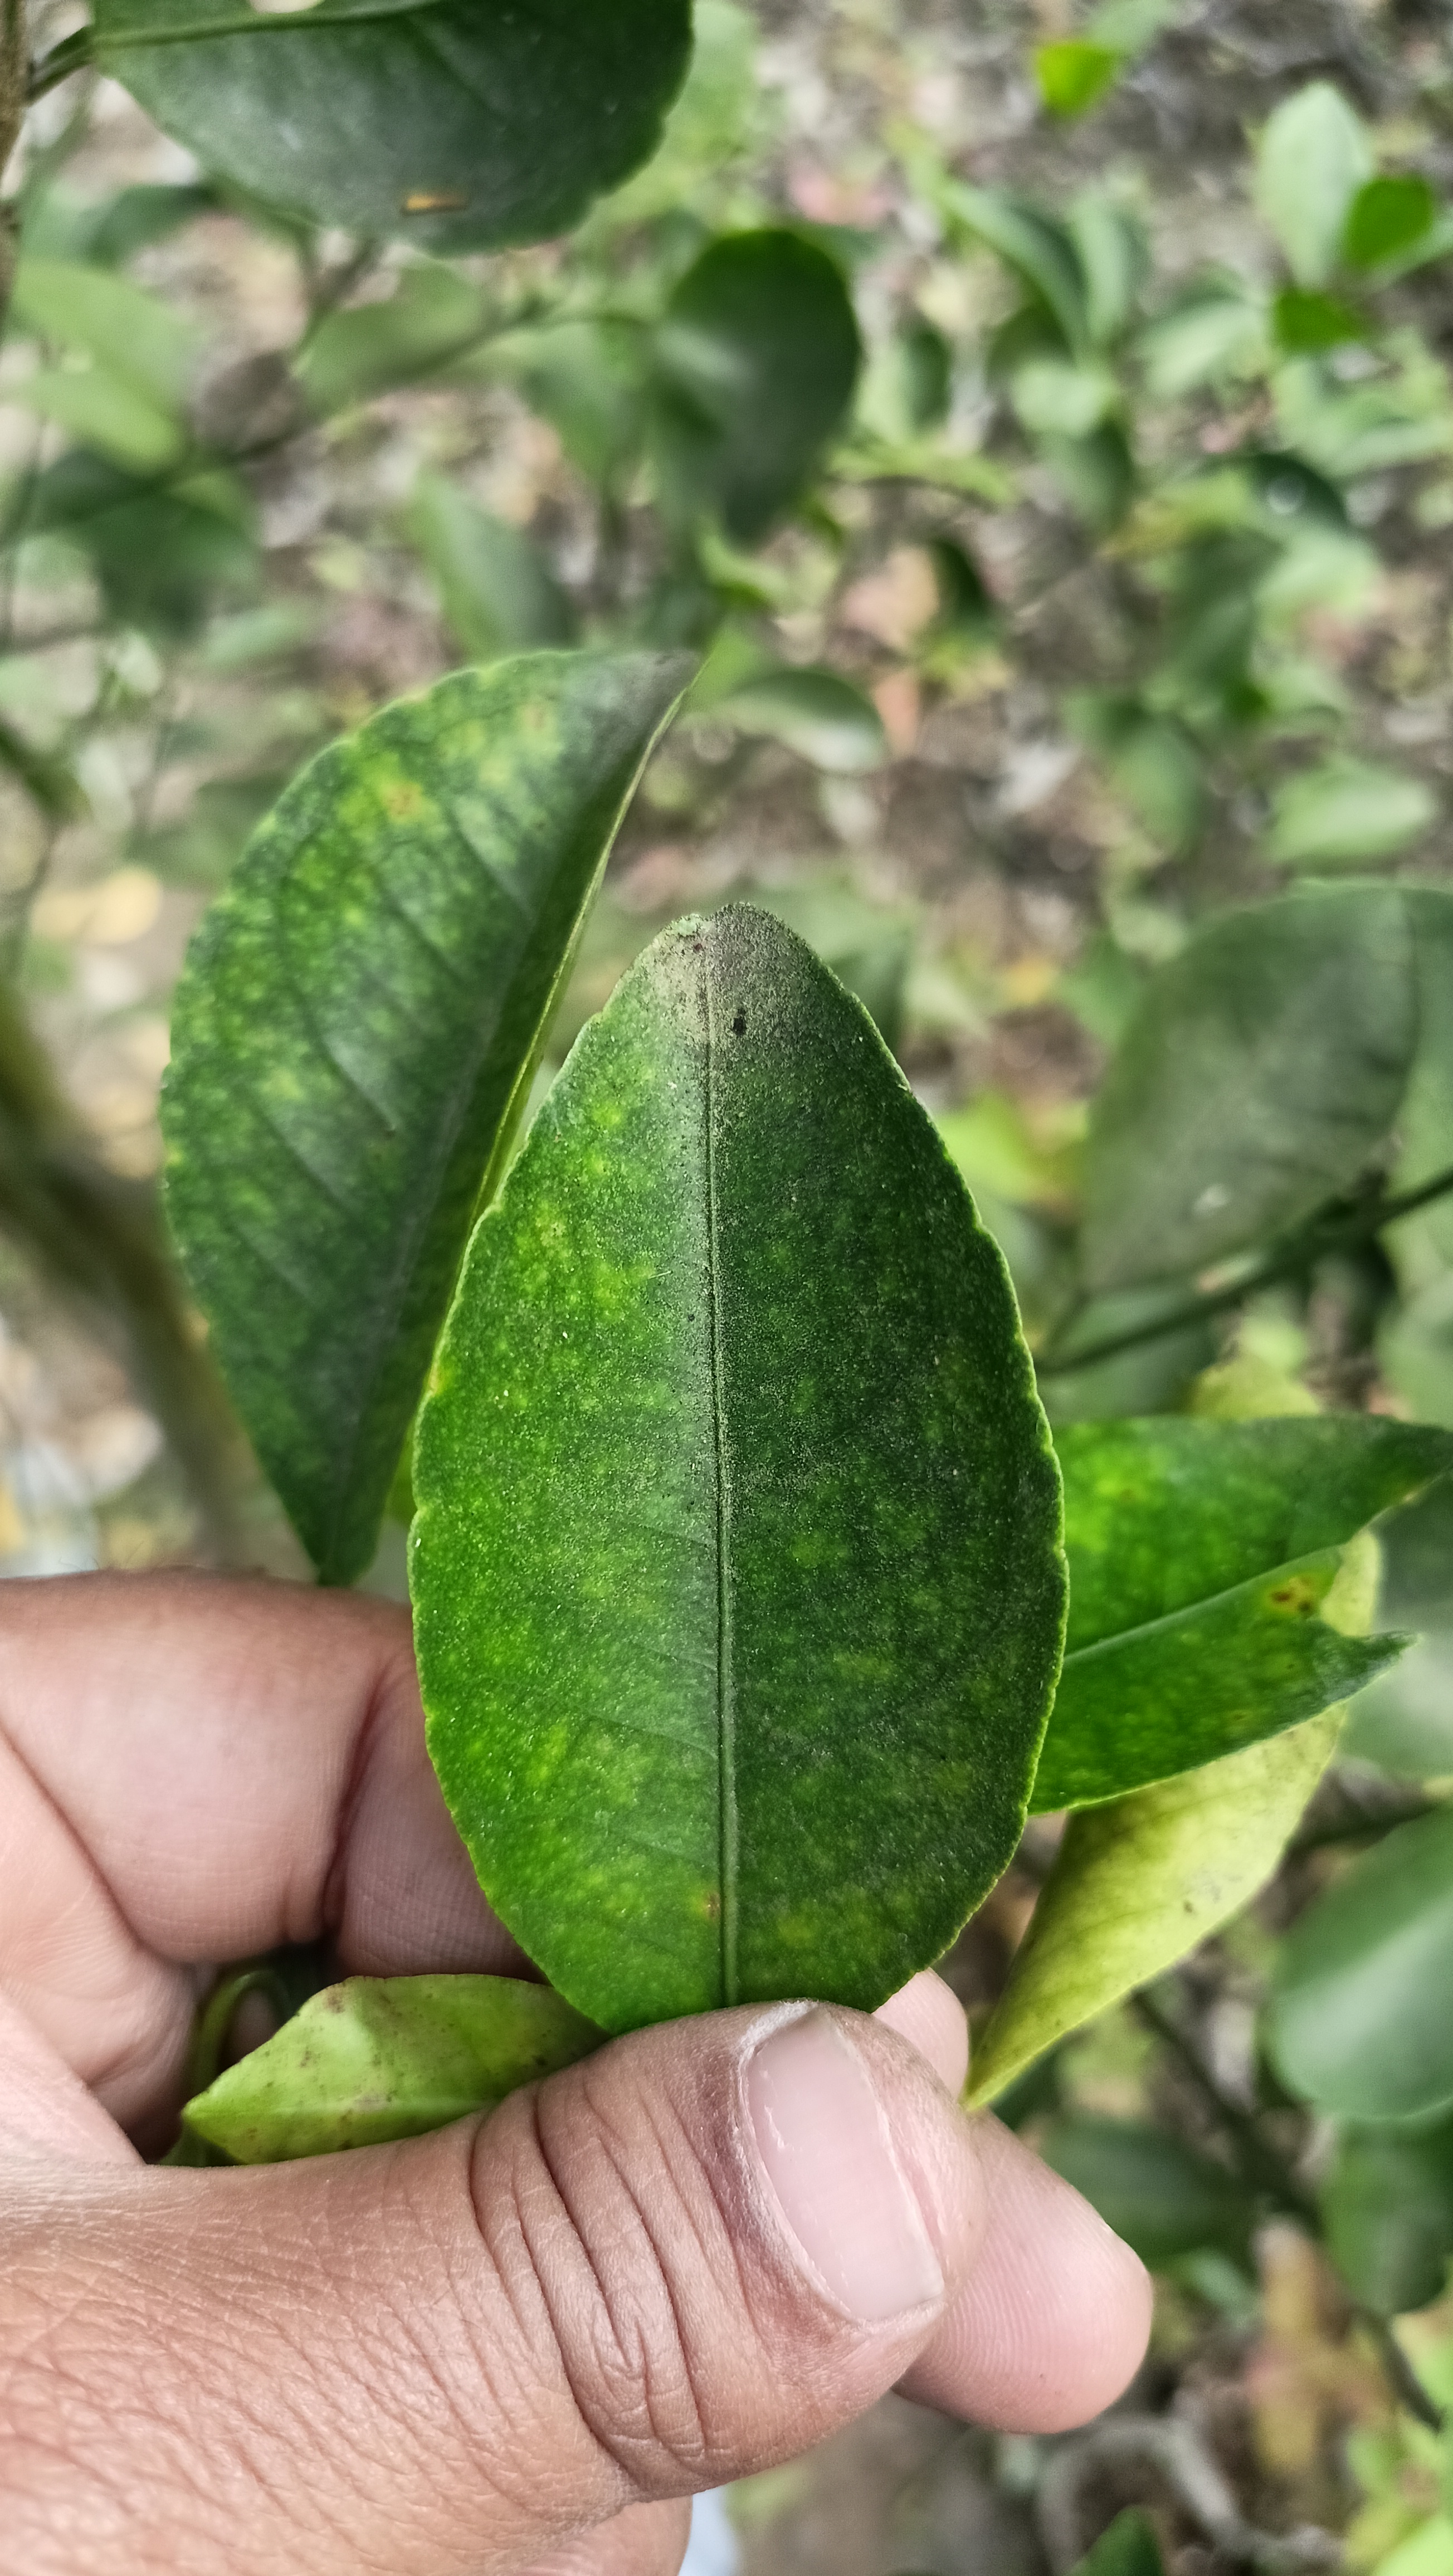
Mandarin leaf variety: China Mishti